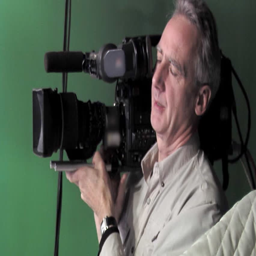
cinematographer records hand - held in a studio